Grunty Fen

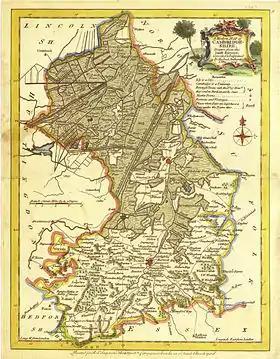
Map showing Isle of Ely with Grunty Fen near the centre in 1648 by J Blaeu

Grunty Fen is a fen and former civil parish, now in the parish of Wilburton, in the East Cambridgeshire district, in Cambridgeshire, England. It is 4 miles south west of Ely. In 1931 the parish had a population of 95.